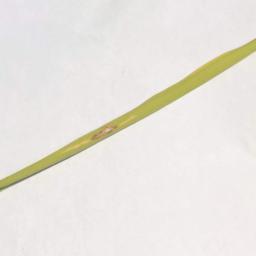
Label: Rice___Leaf_Blast